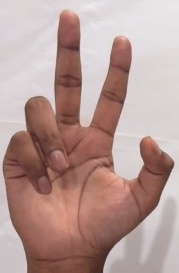
ASL sign: 3